History of Germany (1990–present)

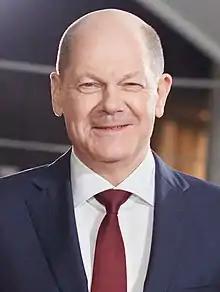
Olaf Scholz

On 8 December 2021, Social Democrat Olaf Scholz was sworn in as chancellor. He formed a traffic-light coalition government with the Greens and the FDP after the SPD won a plurality as a result of the 2021 federal election.